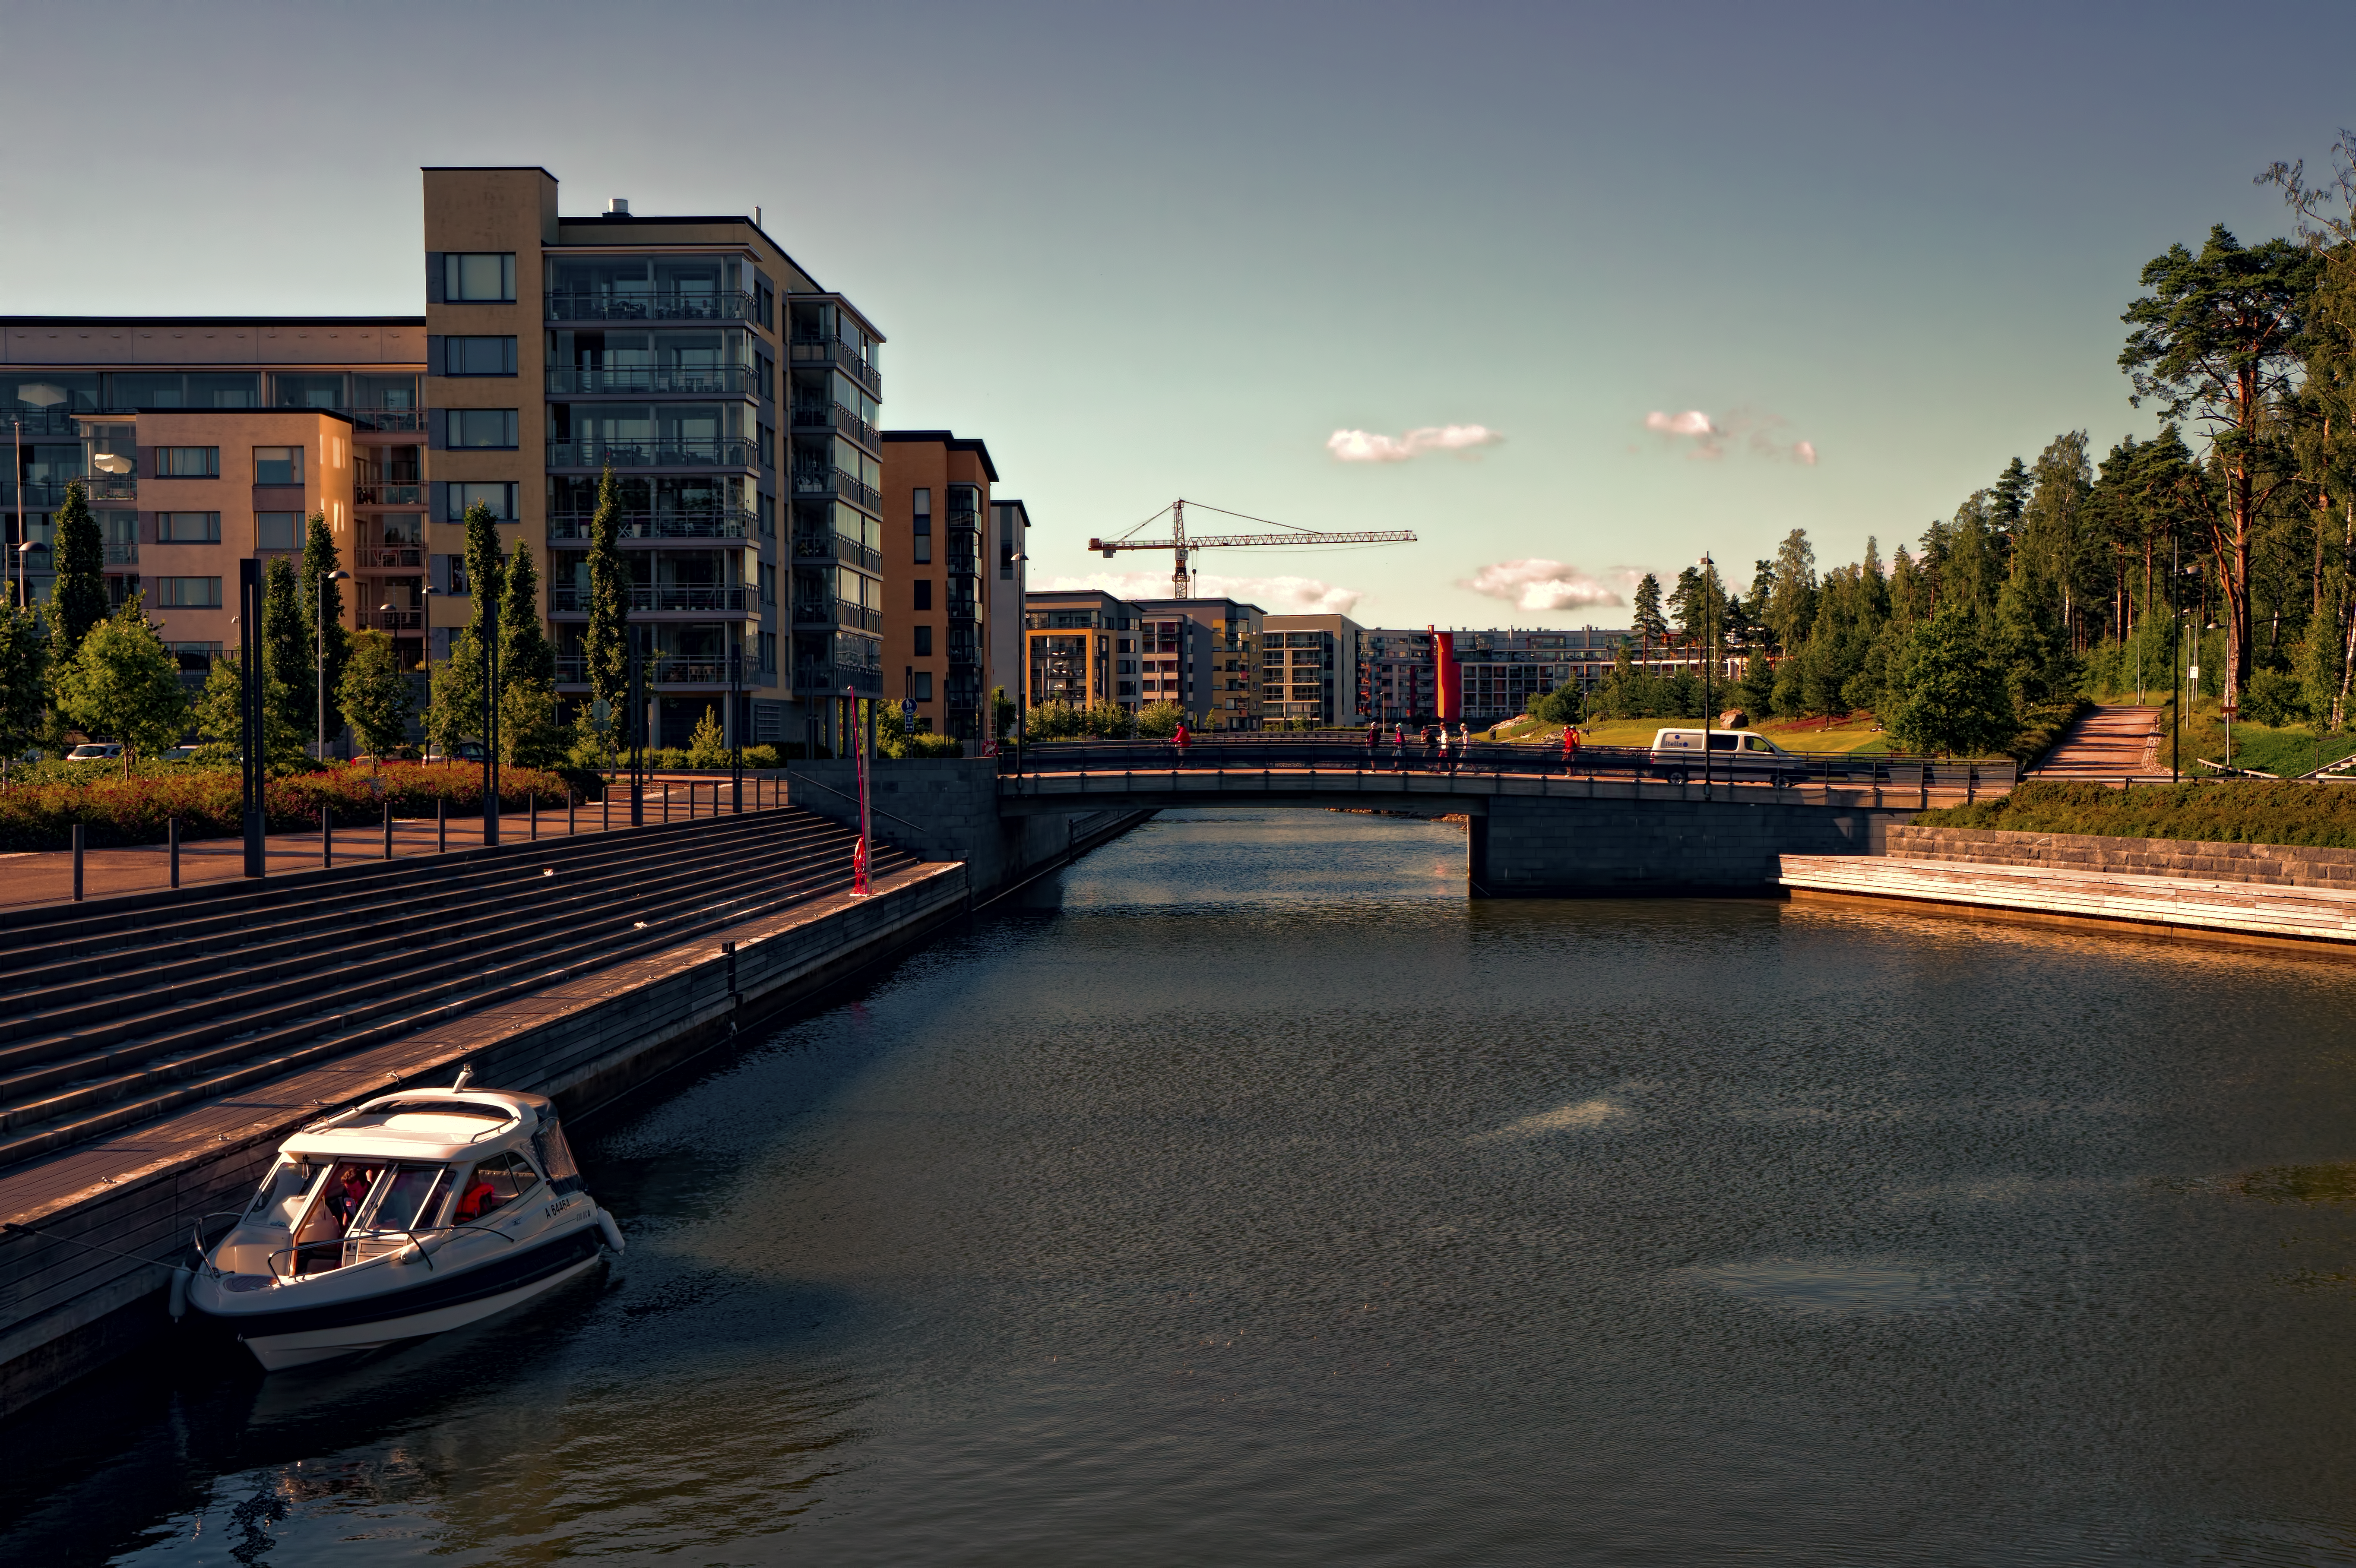
water, boat, trees, cool image, buildings, sony, finland, helsinki, alpha, cool photo, i, 3000, ilce, ilce3000, vuosaari, 3000k, ilce3000k